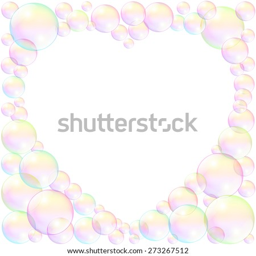
soap bubbles with empty heart shaped space to fill in any text or image .